Manufacture d'armes de Saint-Étienne

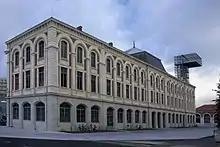
Saint Étienne-La Manufacture d'Armes in January 2011

Saint-Étienne was well known as a center of sword and knife manufacturing beginning in the Middle Ages. In 1665, a Royal Arms Depot was created in Paris to store military weapons made in Saint-Étienne. The was created by royal decree in 1764 under the supervision of the General Inspector of the Royal Arms Manufacture of Charleville.